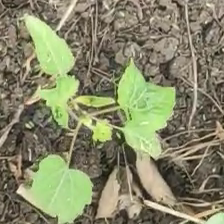
Weed species: Little_Mallow(Malva parviflora)